Describe the emotion expressed in this image:  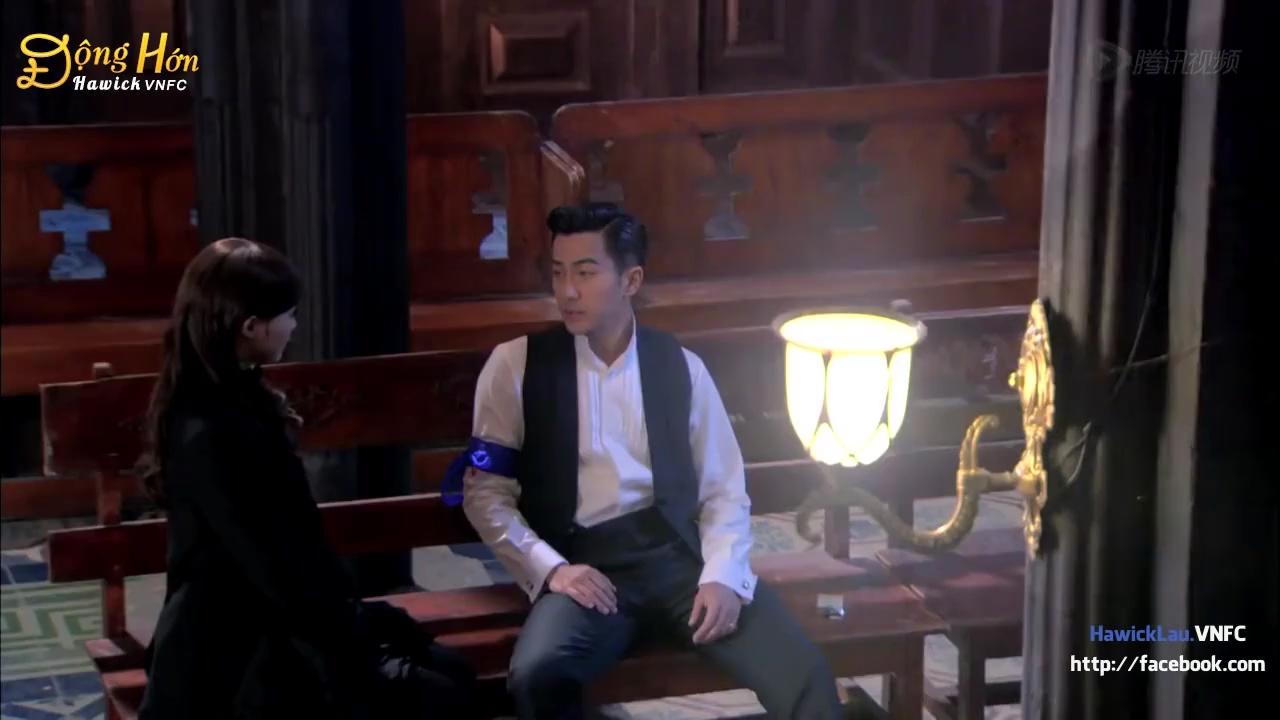
This person displays Suffering, valence and arousal with high intensity.